Pierre Laval

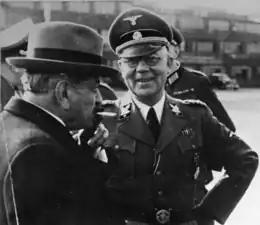
Laval with the head of German police units in France, Carl Oberg

Laval returned to power in April 1942. In an infamous radio speech on 22 June 1942, Laval outlined his policy objectives by expressing his "desire to re-establish normal and trusting relations with Germany and Italy". He added he "wished for a German victory" because otherwise "Bolshevism [would] establish itself everywhere". The effect of such speech on public opinion was disastrous, since it made clear to everyone that the Vichy government was "de facto" subservient to the Germans; Pétain and the other ministers were also bewildered and highly irritated by Laval's nerve.